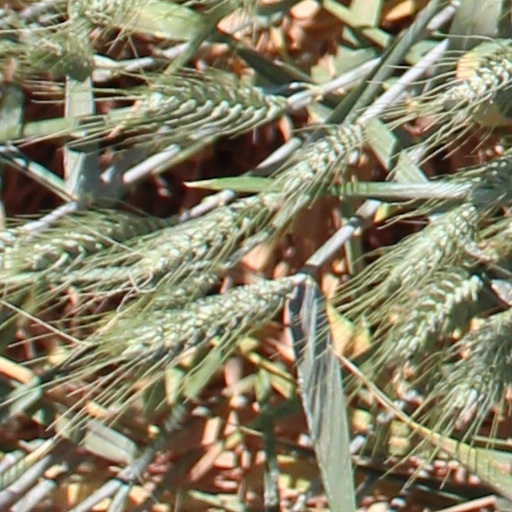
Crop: wheat